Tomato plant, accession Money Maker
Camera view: bottom (45 deg); turntable rotation: 90 degrees
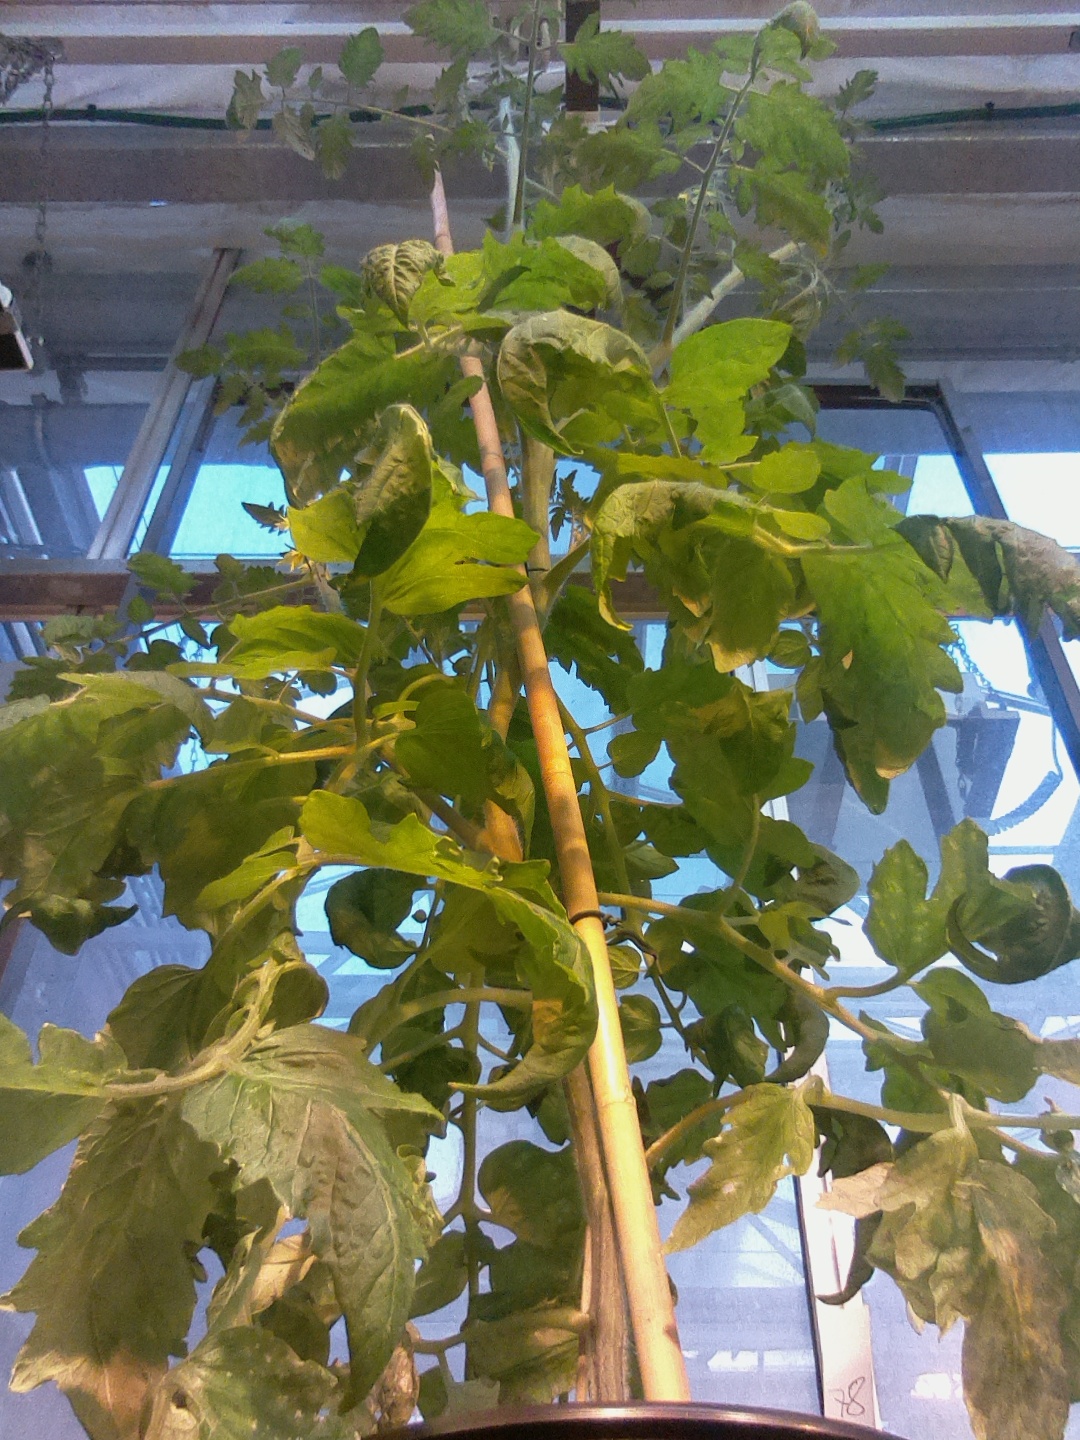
BBCH growth stage 71: 10%-20% of final fruit size